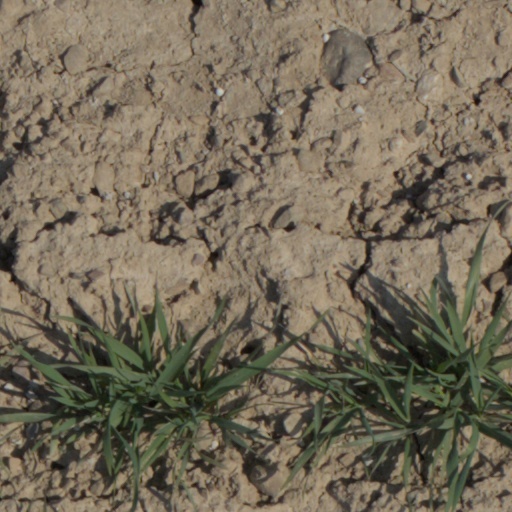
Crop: wheat